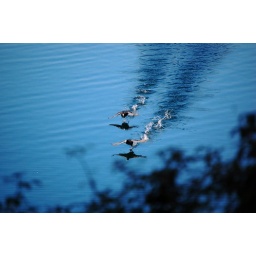
flying above water